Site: brandenburg
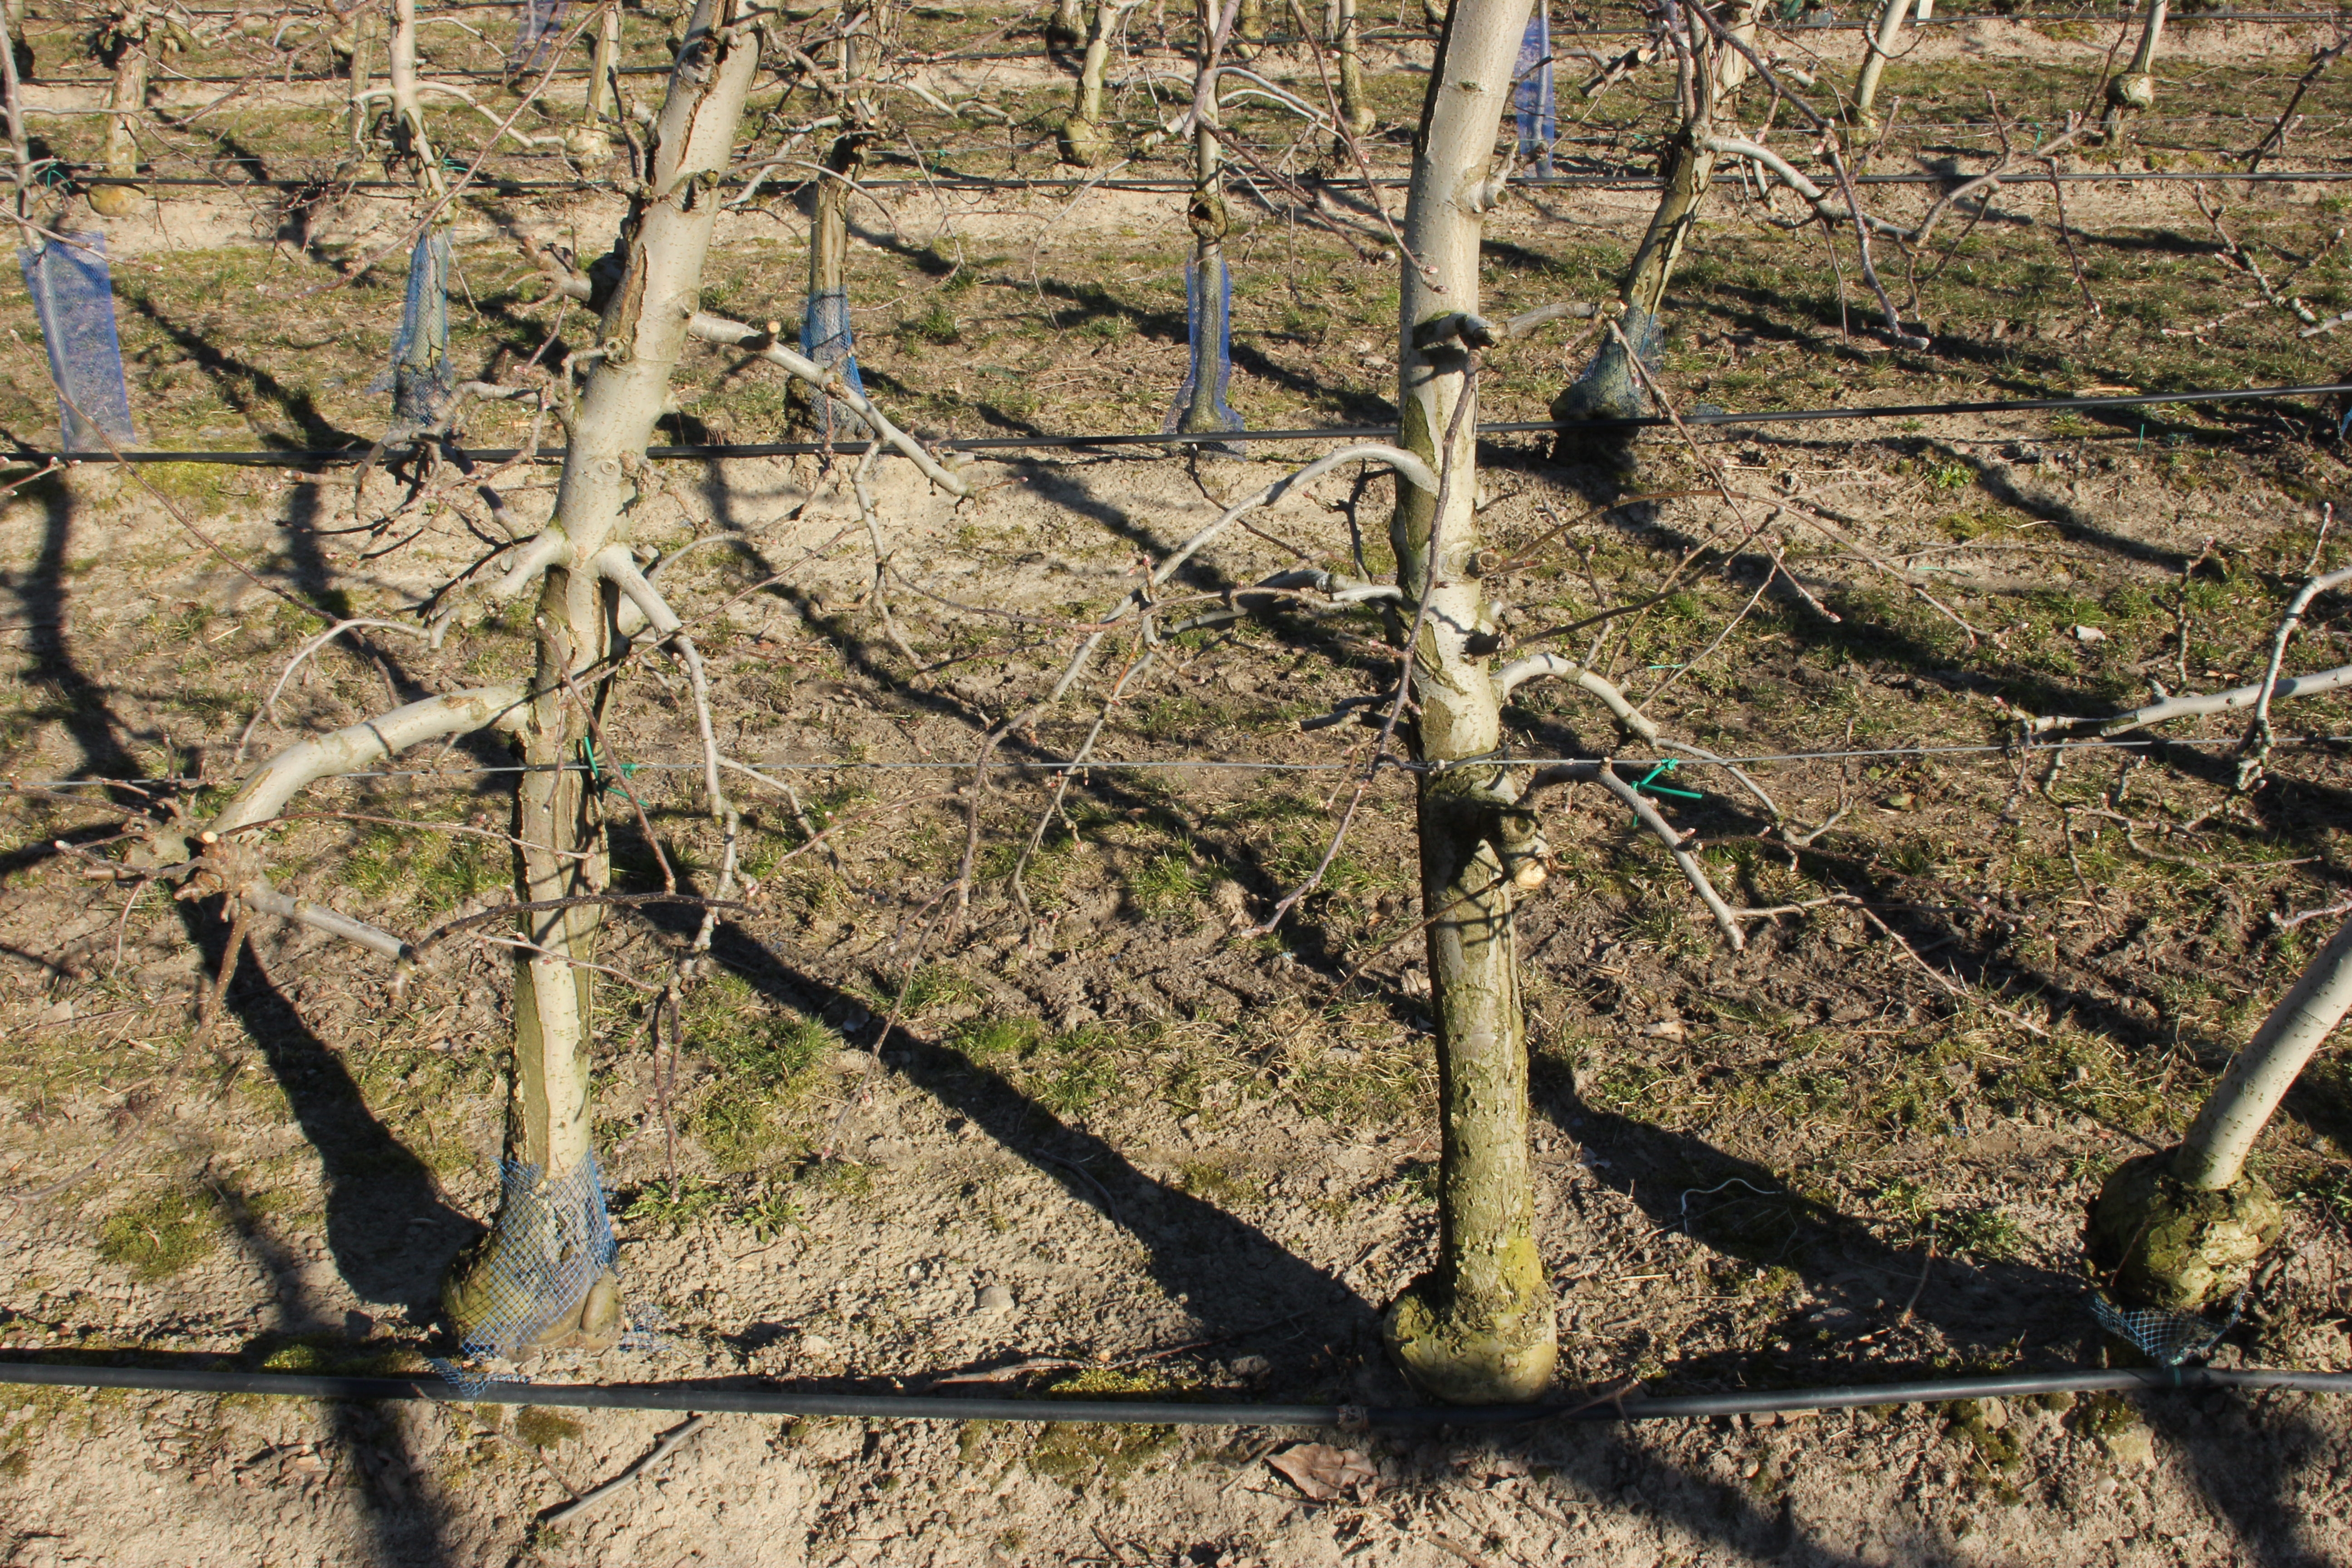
Growth stage (BBCH 03): Bud development